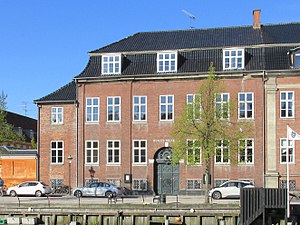
Johan Borups Højskole
Johan Borups Højskole
Johan Borups Højskole er en højskole ved Frederiksholms Kanal i København.